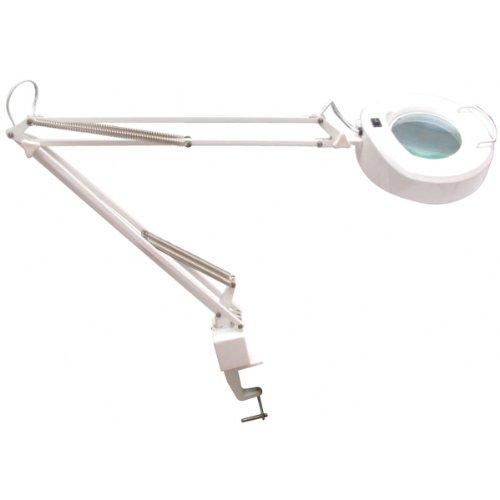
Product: Carson PRO Series DeskBrite Plus 1.8X Adjustable Arm Industrial Grade Workbench or Desktop Magnifier with 5 inch Glass Lens and 48 Super Bright LED Lights for Hobby, Crafts and Tasks (CP-70)
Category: Toys & Games | Hobbies | Hobby Building Tools & Hardware | Magnifying Tools
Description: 8x Power Magnifier with a 5 inch Crystal Clear Glass Lens.
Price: $161.99
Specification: Product Dimensions:         31.2 x 13.6 x 4.5 inches ; 5.17 pounds    |Shipping Weight: 6.8 pounds (View shipping rates and policies)|ASIN: B007CDJNY2|Item model number: CP-70|    #1306    in Hobby Tool Magnifiers    |Discontinued by manufacturer: Yes